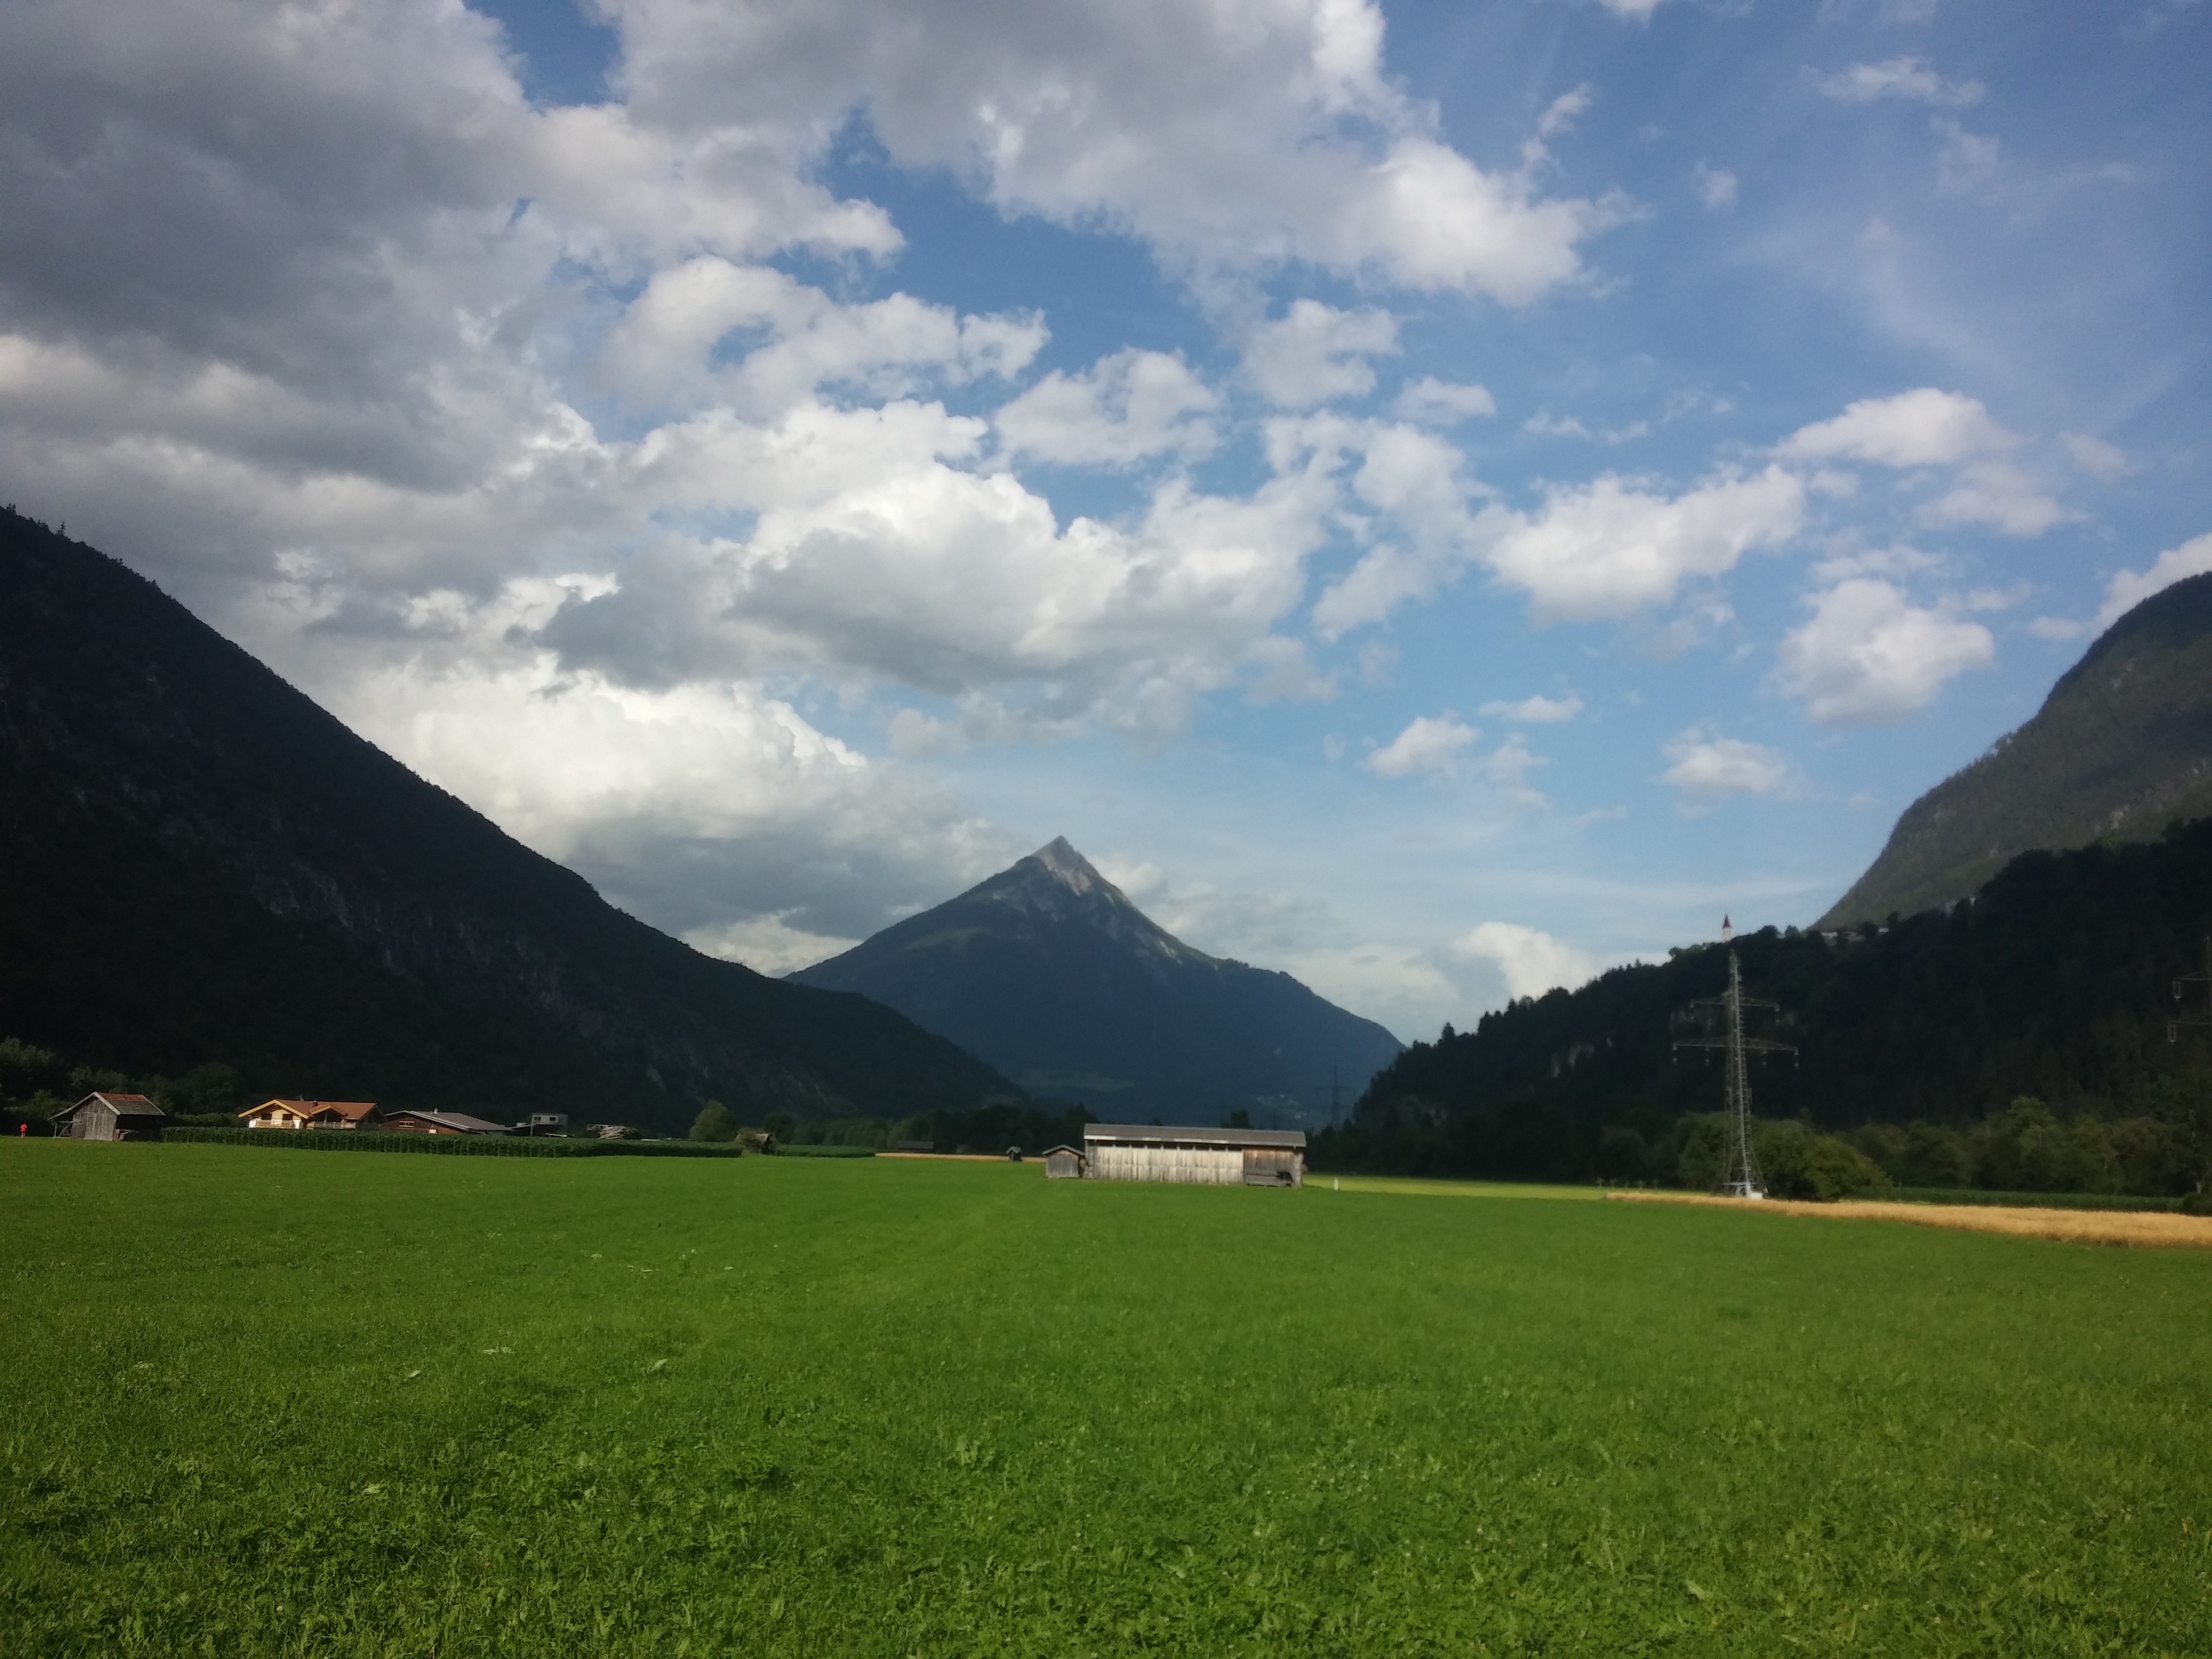
landscape, nature, grass, mountain, cloud, sky, field, meadow, hill, lake, valley, mountain range, pasture, reservoir, highland, plain, alps, grassland, plateau, fell, loch, rural area, landform, geographical feature, mountainous landforms